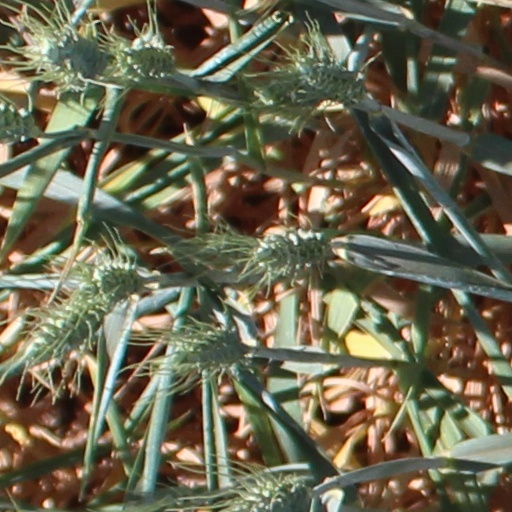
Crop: wheat